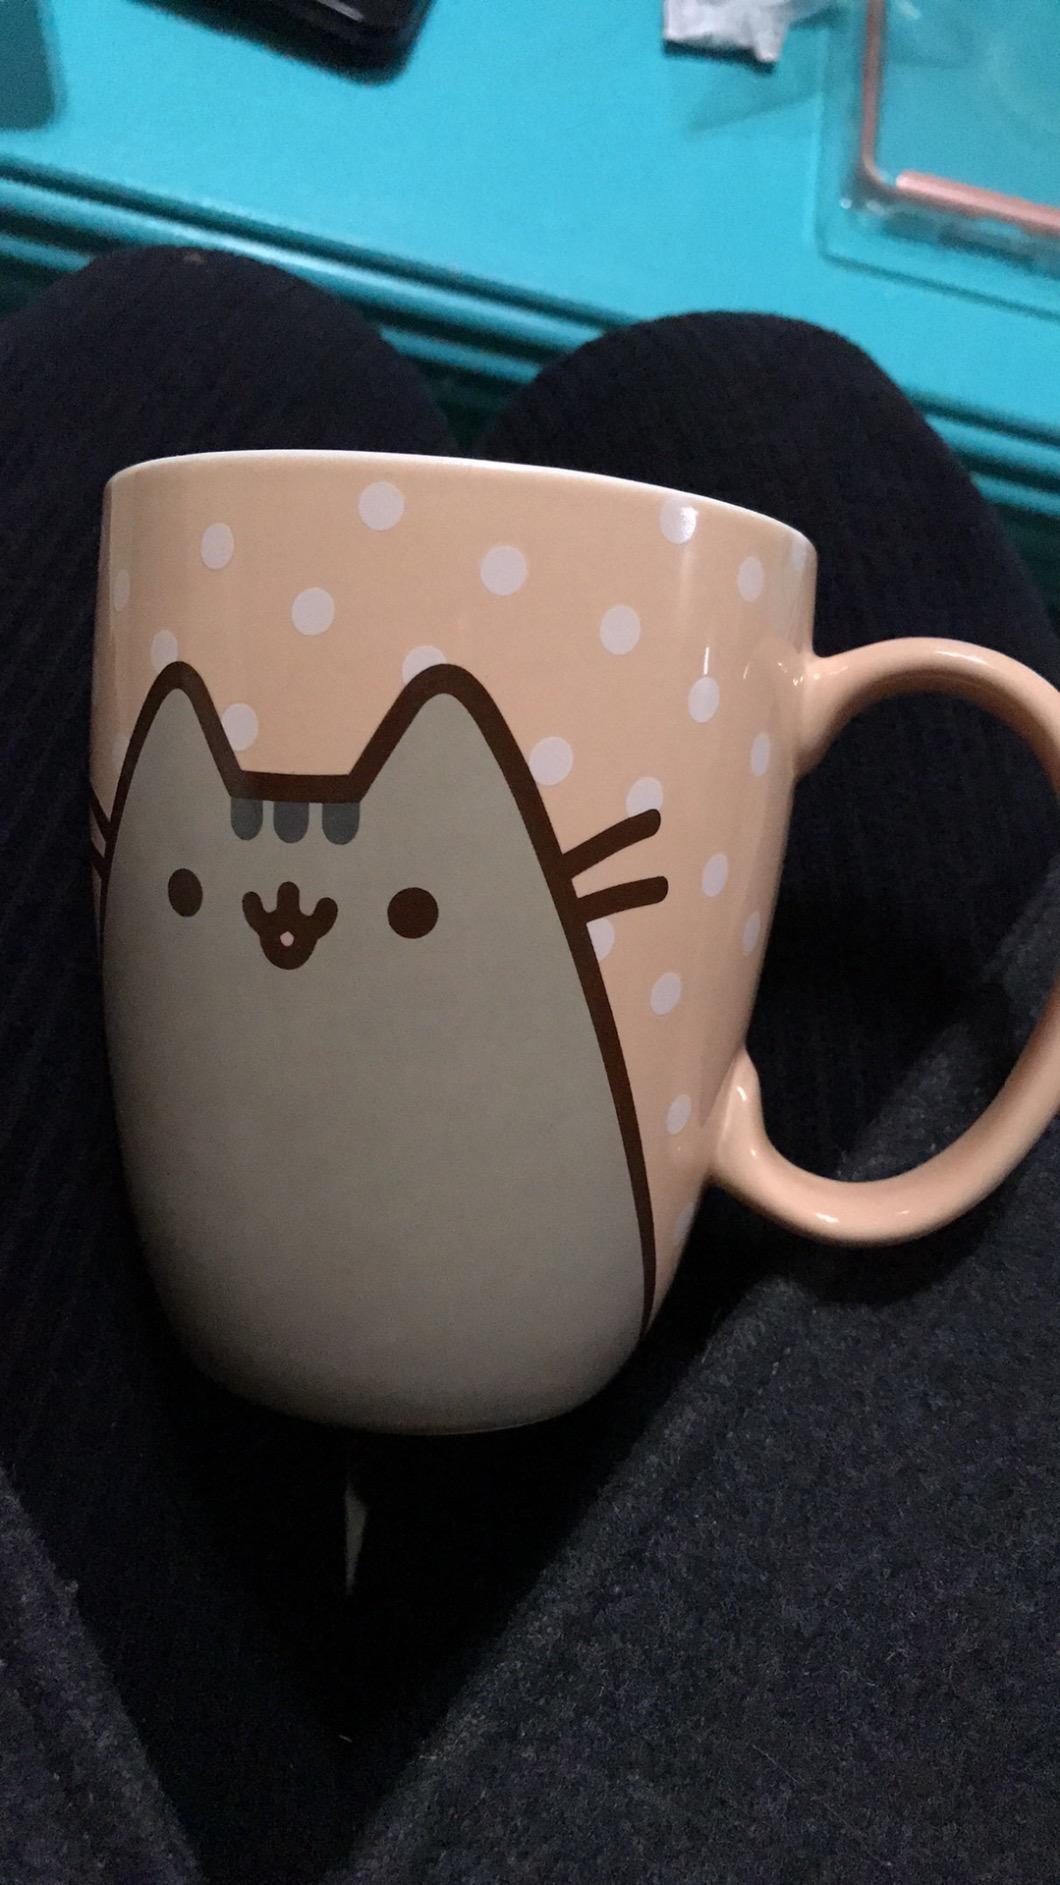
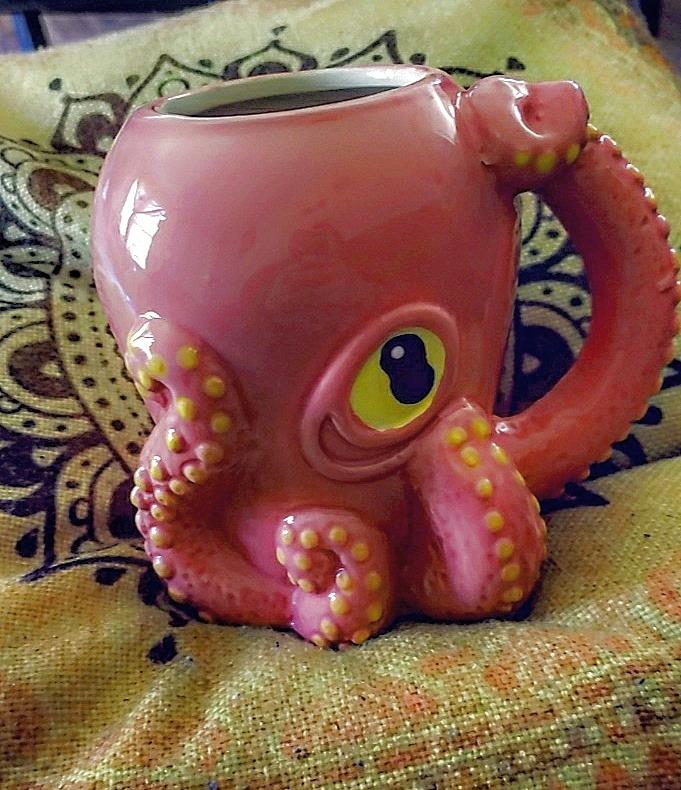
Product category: items_mug
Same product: no